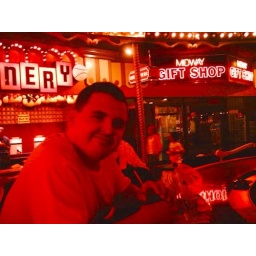
marc at horse around bar